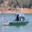
Label: ship